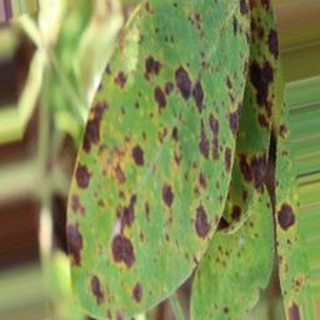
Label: groundnut_late_leaf_spot